Aftermath with William Shatner

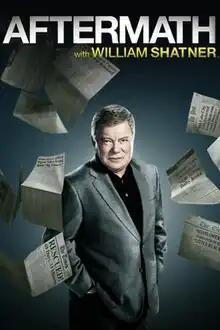

Aftermath with William Shatner is an American television show that aired on Biography Channel from 2010 to 2014, hosted by actor William Shatner.